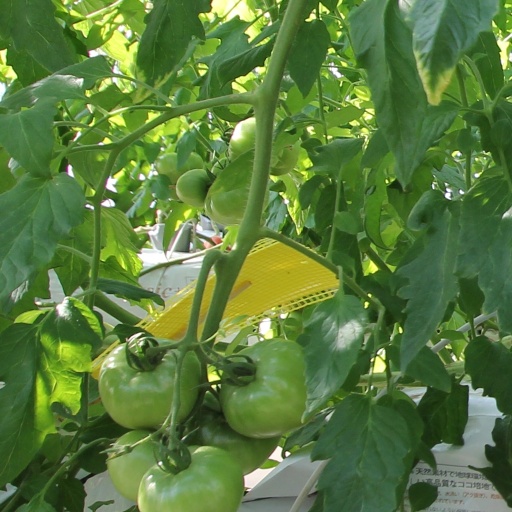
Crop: tomato